Bandra Fair

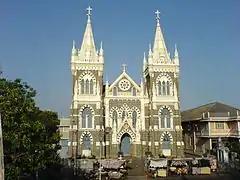
Front of the Mount St Mary Church in Bandra

Although the current church edifice is just 100 years old, the history behind the current statue of Our Lady of Mount goes back to the 16th century when Jesuit priests from Portugal brought the statue to Bandra and constructed the church there. In 1700, Arab pirates disfigured the statue by cutting off the right hand. In 1760, the church was rebuilt and the statue was substituted with a statue of Our Lady of Navigators from the St Andrew's Church nearby. This statue had an interesting legend. It goes that a Koli fisherman dreamt that he would find a statue in the sea. The statue was indeed found floating in the sea, sometime between 1700 and 1760. A Jesuit Annual Letter dated to 1669 and published in the book "St Andrew's Church, Bandra" (1616–1966) supports the claim. This was believed to be a miracle by the locals, and the Bandra Fair was started to celebrate the event. However, in 1761, the original statue of the Lady of Mount was renovated with a child in her arms and returned to the church.